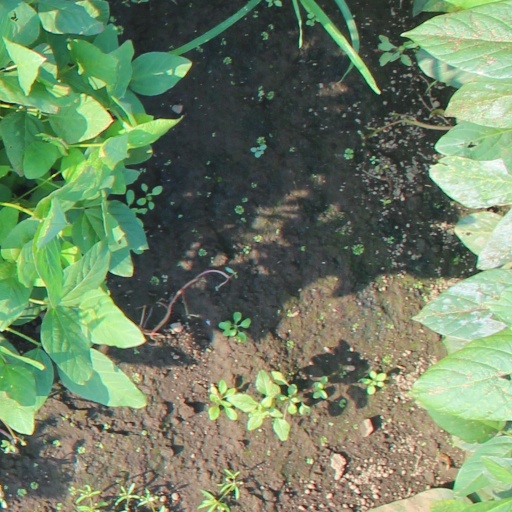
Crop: soybean